Nuno felting

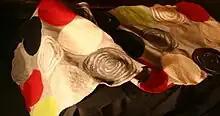
Example of Nuno felting by Elena Kihlman

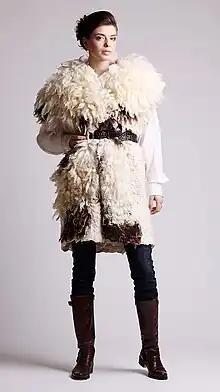
Spring 2012 Collection jacket by Eve Anders Fashion

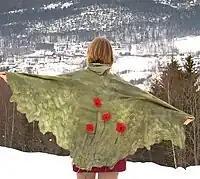

Nuno felting is a fabric felting technique, by which various types of fibres (such as wool) are woven onto a sheer fabric (such as silk). Able to be created in different weights, Nuno felted fabric is suitable for creating a variety of types of garments. "Nuno" is derived from Japanese (布) and means cloth.